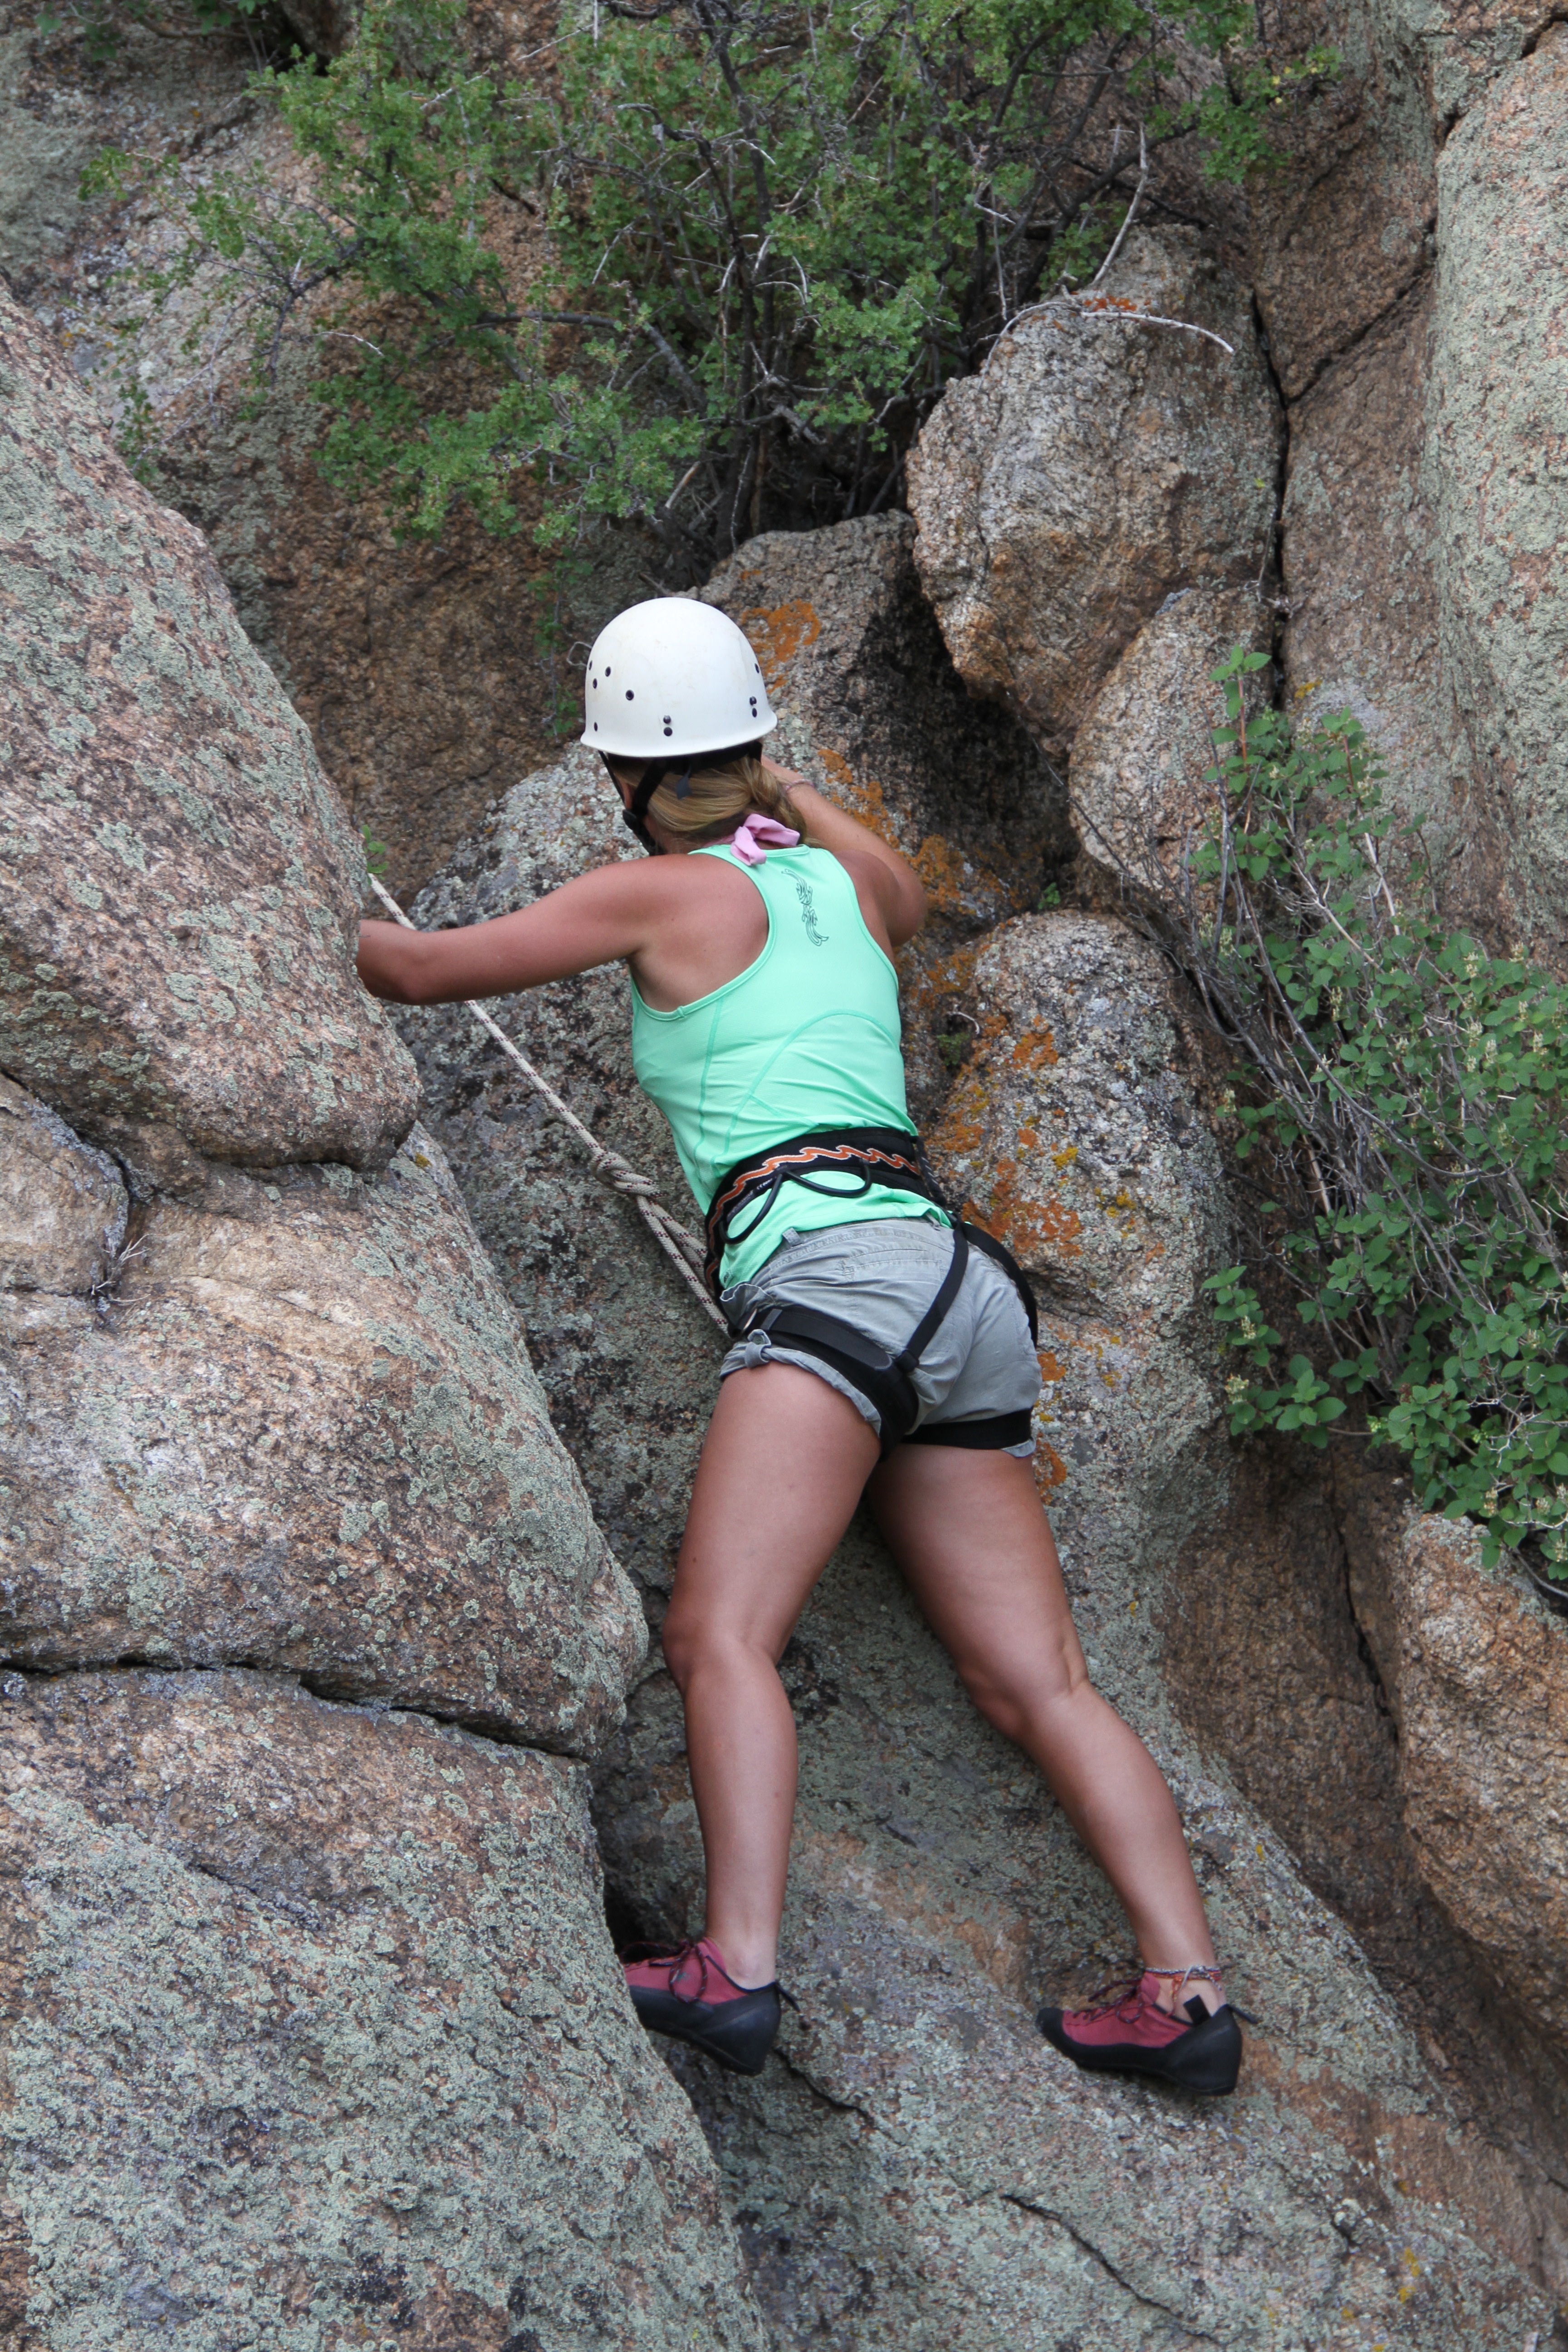
rock, walking, woman, adventure, recreation, climbing, rock climbing, sports, boulder, abseiling, outdoor recreation, individual sports, sport climbing